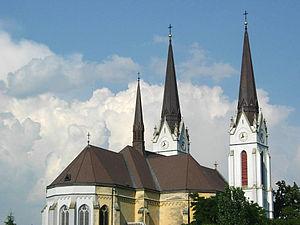
L'église du Sacré-Cœur-de-Jésus de Futog est une église catholique située à Futog, sur le territoire de la Ville de Novi Sad, en Serbie. L'église, dont l'origine remonte au XVIIIᵉ siècle, est inscrite sur la liste des monuments culturels de grande importance de la République de Serbie.